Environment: lab
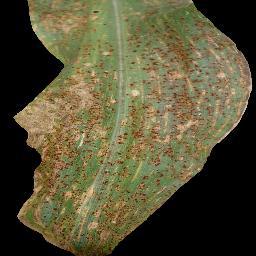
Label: common_rust